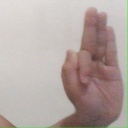
अक्षर: फ